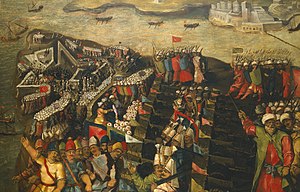
Maltas historie
Den første store belejring af Malta (1565), maleri af Matteo Perez d'Aleccio, har stor symbolsk betydning for Maltas historie.
Maltas historie begynder omkring 5.200 f.Kr., da de maltesiske øer – den største ø Malta, der er lidt større end Gozo og fire af de andre små øer syd for Italien – blev befolket fra Sicilien. Senere kom fønikere og grækere til Malta. De sidstnævnte kaldte øen for Μελίτη der betyder i retning af »sød honning« eller »honningbi«.